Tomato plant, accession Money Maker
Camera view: horizontal (90 deg, fisheye); turntable rotation: 330 degrees
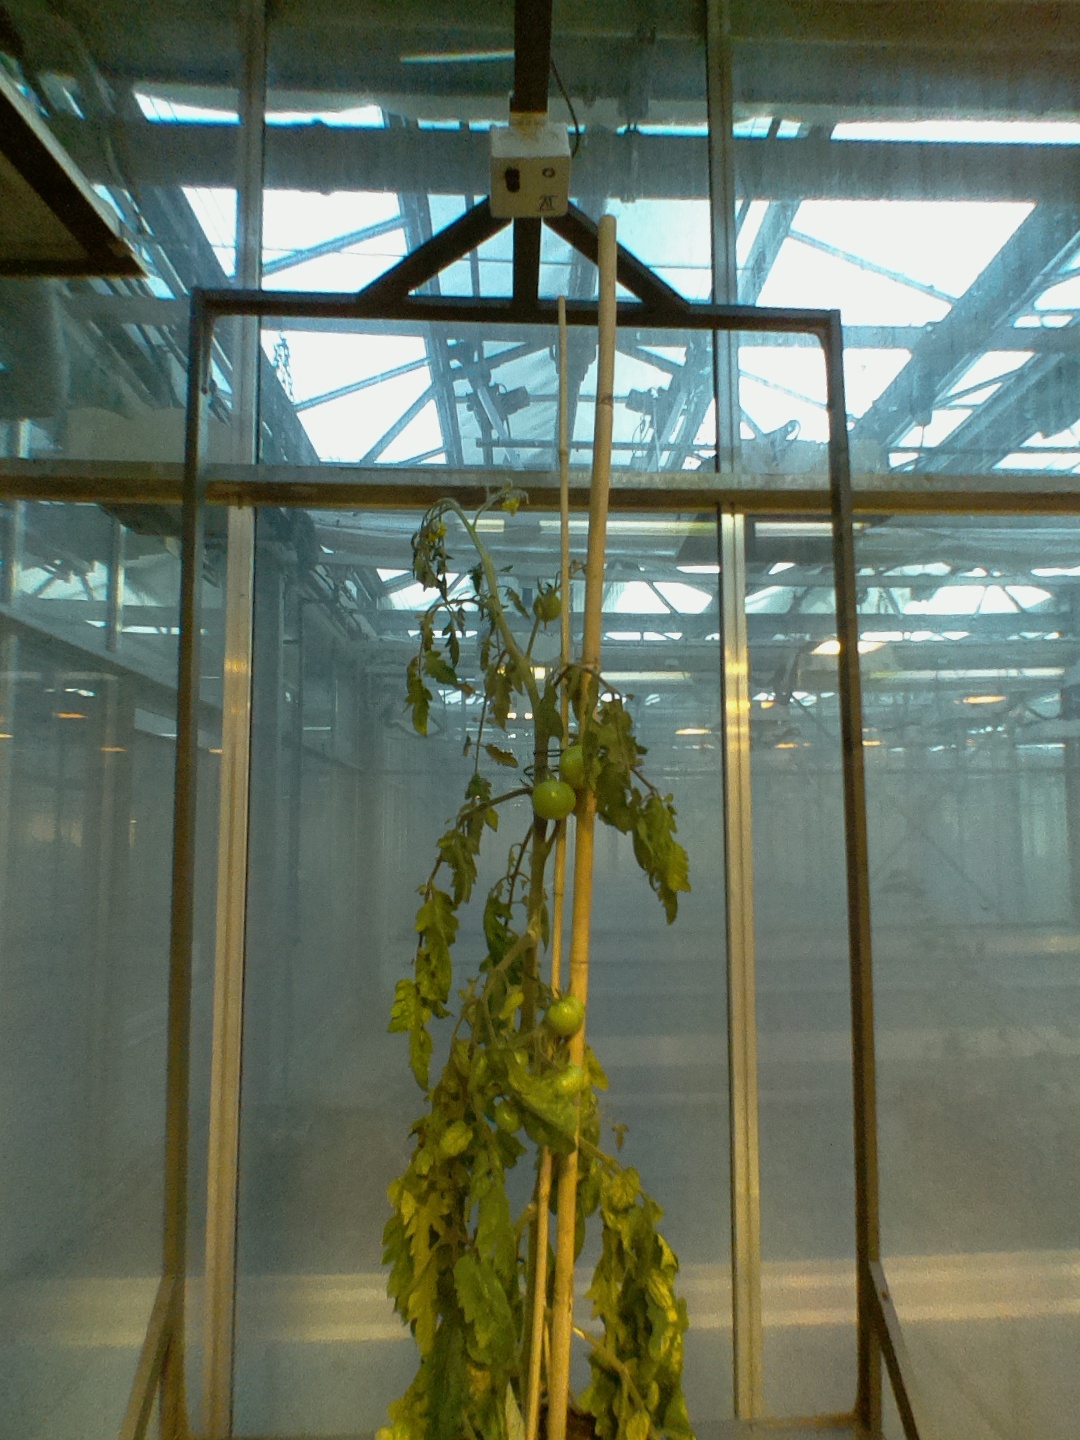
BBCH growth stage 76: 60%-70% of final fruit size